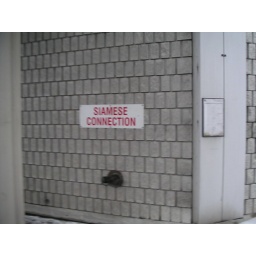
In the total boredom taken long buses around Toronto Airport, a strange sign appears...